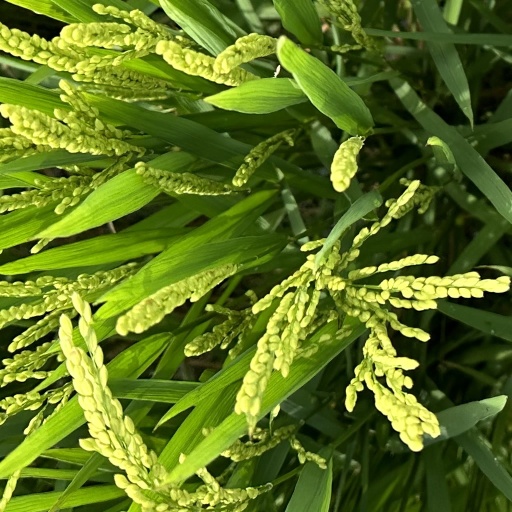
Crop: rice